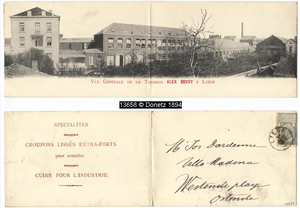
La rue Alex Bouvy est une rue de Liège située au nord du quartier d'Outremeuse.